Natalia Bestemianova

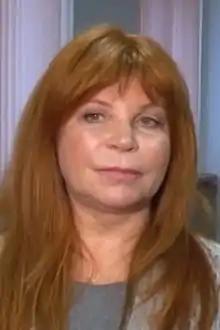
Natalia Bestemianova in 2019

Natalia Filimonovna Bestemianova or Bestemyanova (born 6 January 1960) is a Soviet and Russian former competitive ice dancer who competed for the Soviet Union. With her partner Andrei Bukin, she is the 1988 Olympic Champion, 1984 Olympic silver medalist, four-time World champion, three-time World silver medalist, and five-time European champion.